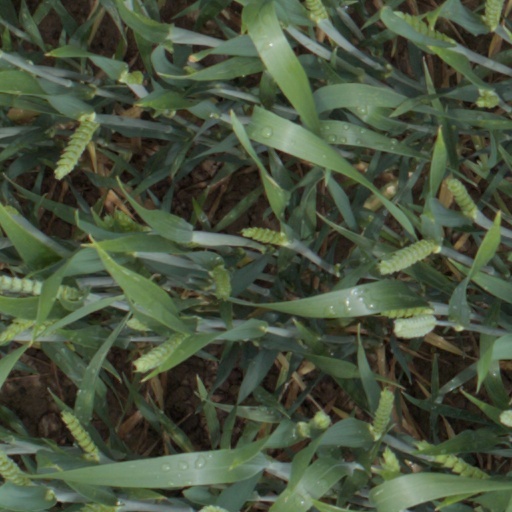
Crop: wheat